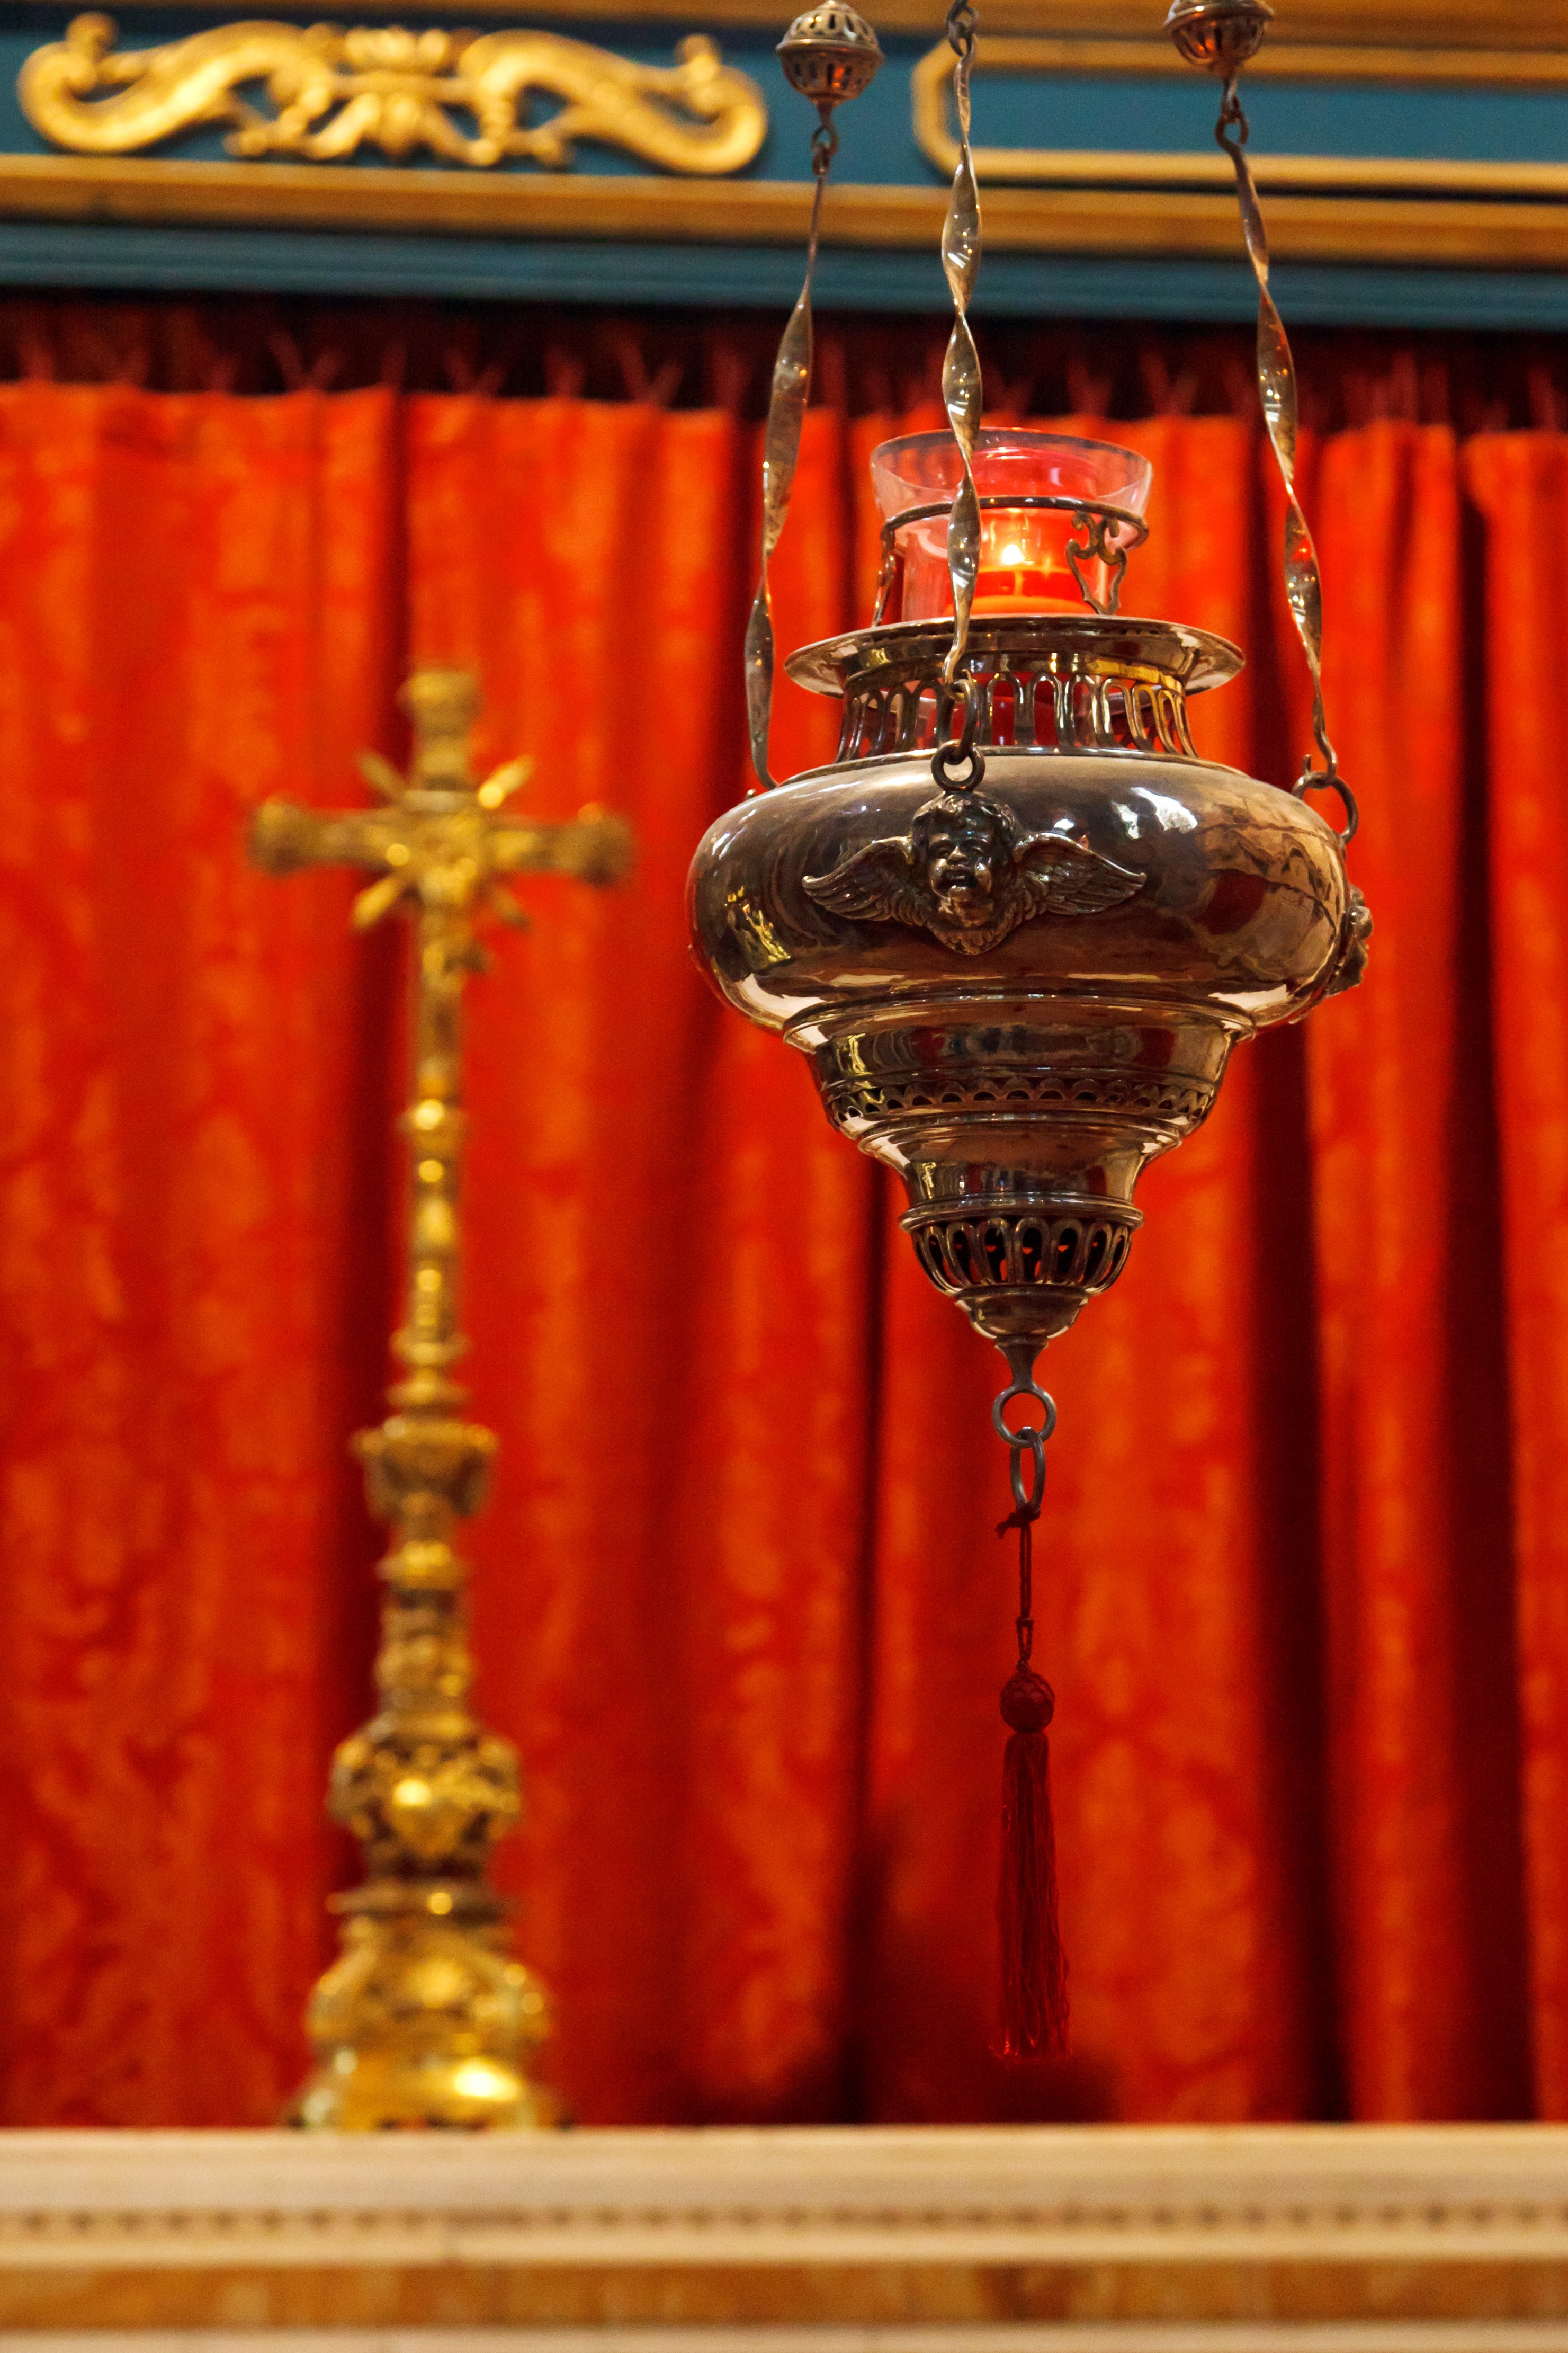
light, interior, decoration, red, religion, church, cross, lighting, decor, religious, catholic, christ, inside, ornate, altar, faith